Slapface

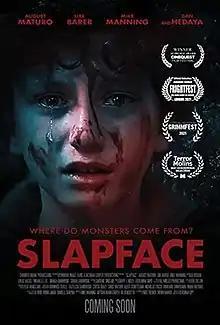
Poster

Slapface is a 2021 American Indie horror film written and directed by Jeremiah Kipp and produced by Mike Manning. A feature-length adaptation of Kipp's 2017 short film of the same name, it features an ensemble cast that includes Manning, August Maturo, Libe Barer, Dan Hedaya and Lukas Hassel as the film's monster.